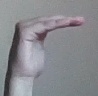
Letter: haa